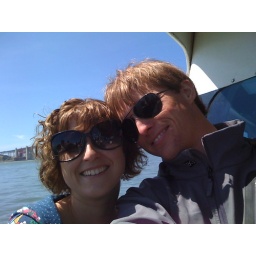
Us with the golden gate bridge in the background...